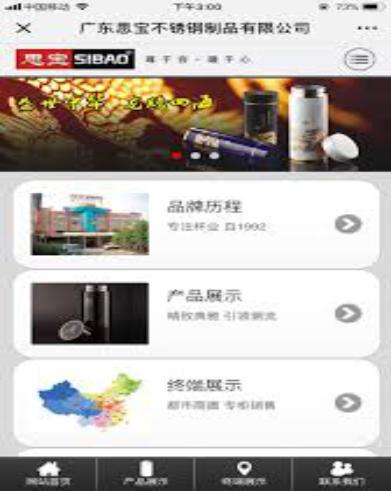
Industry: Necessities